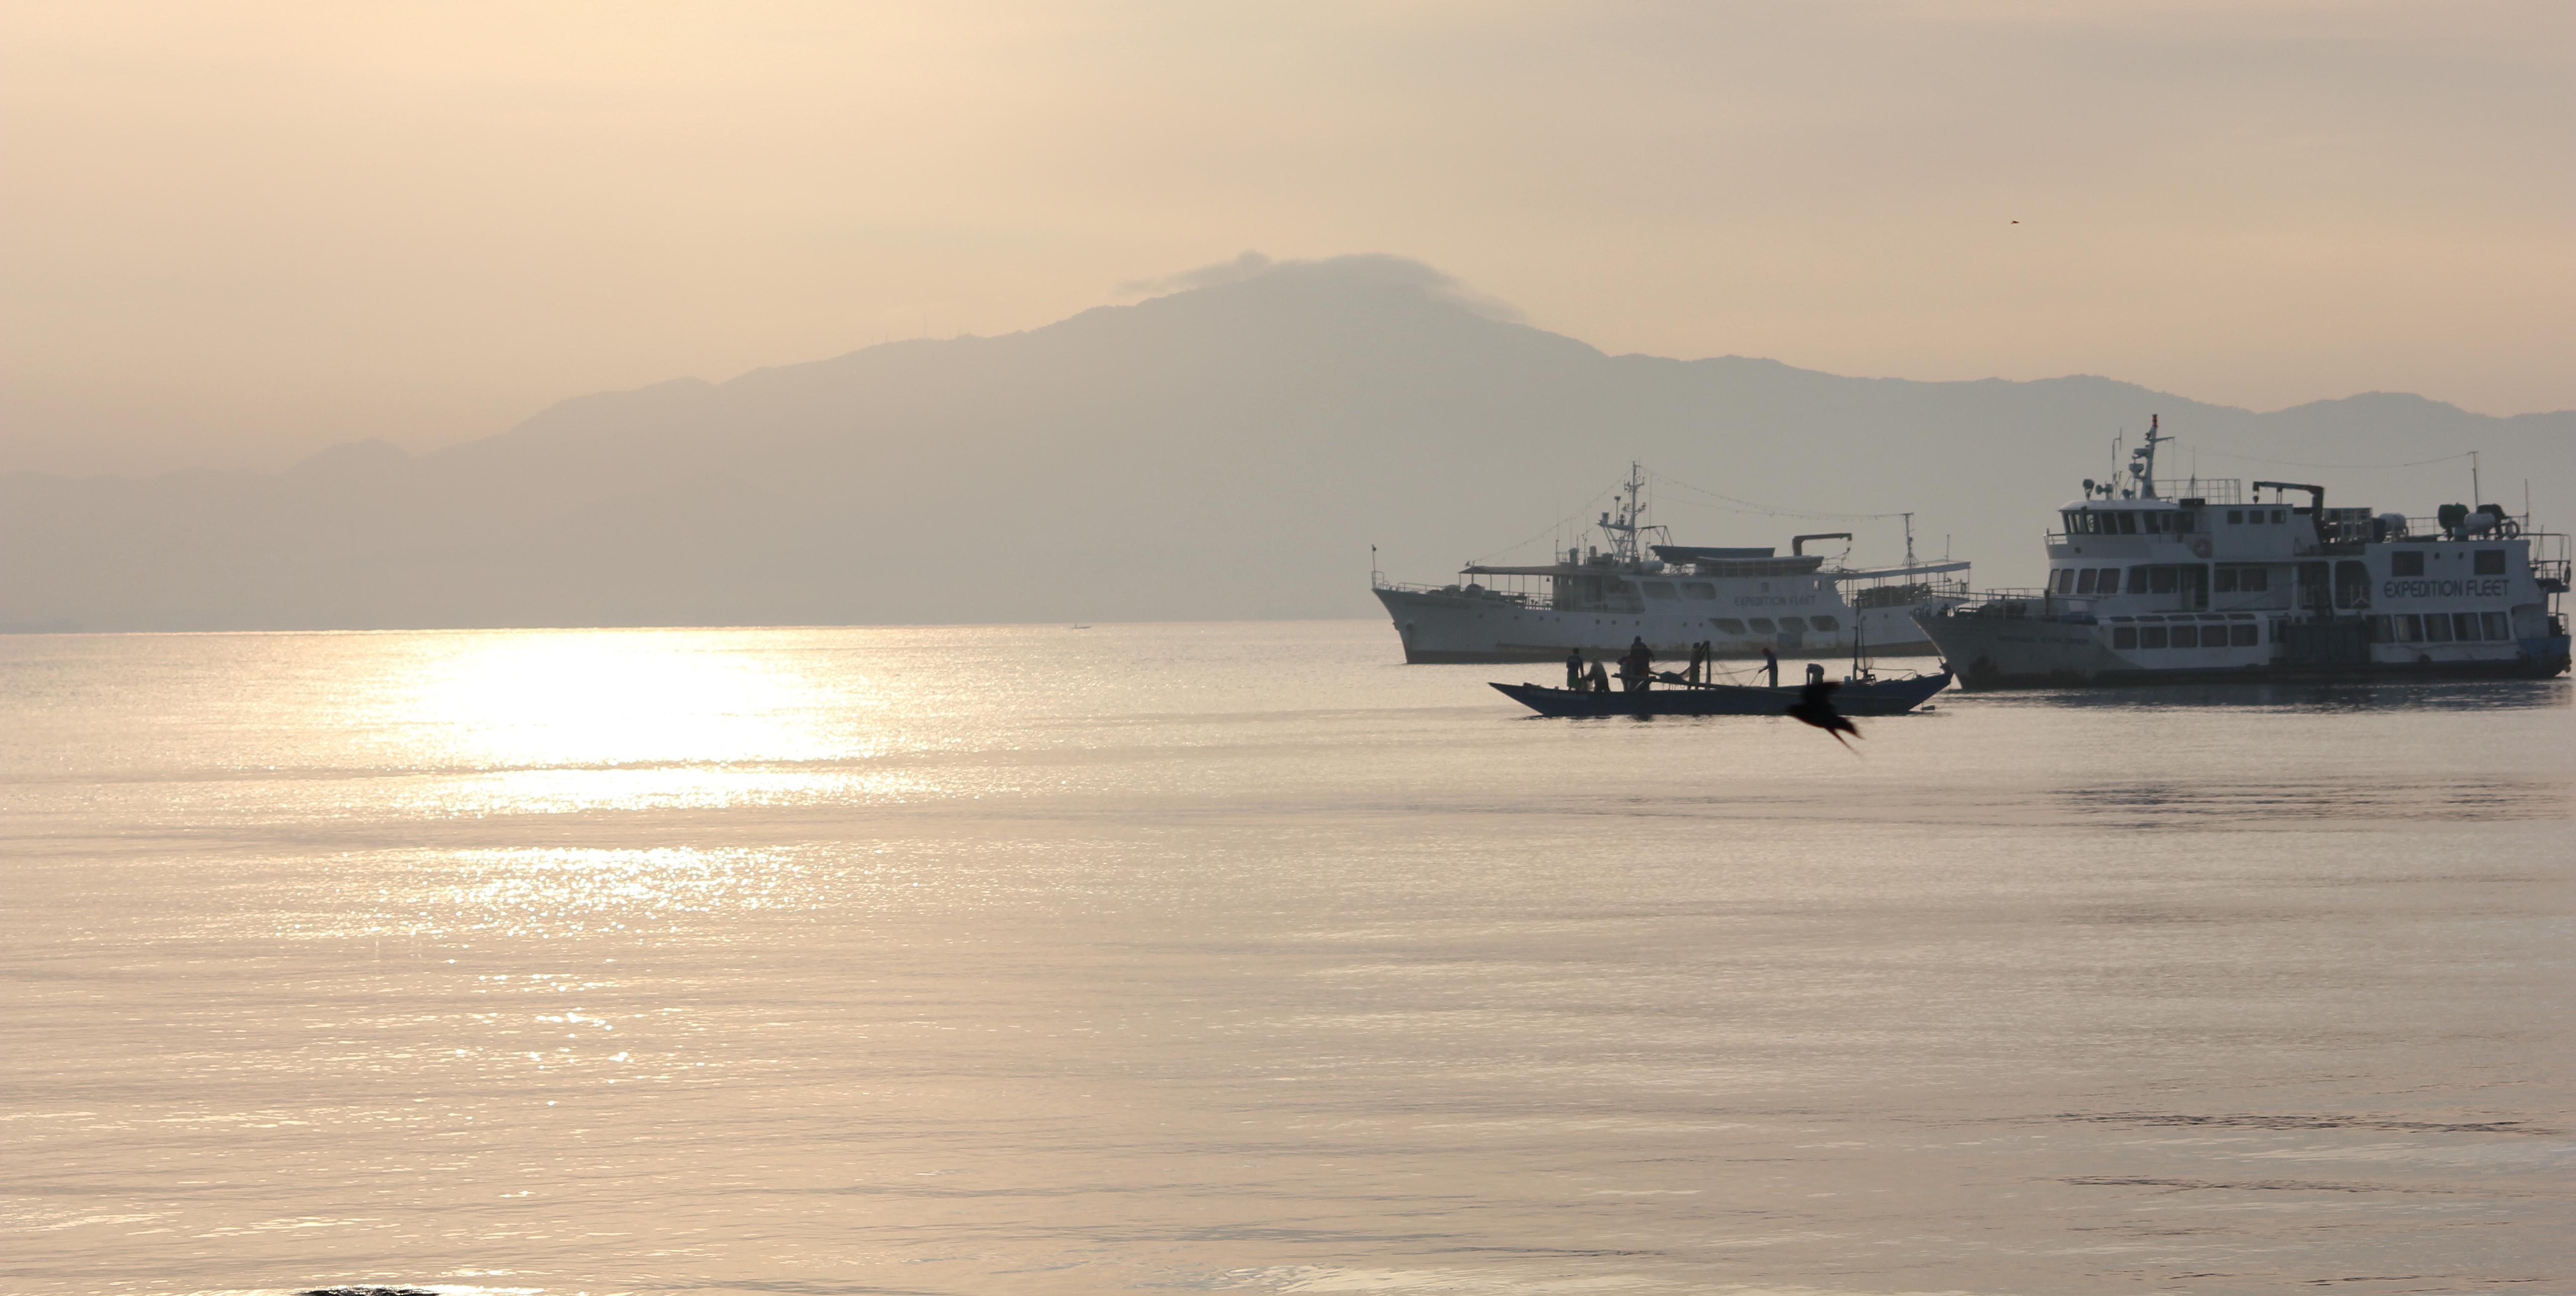
sea, coast, water, ocean, sky, sun, boat, morning, view, ship, vehicle, tropical, bay, ferry, boats, channel, philippines, watercraft, batangas, atmospheric phenomenon